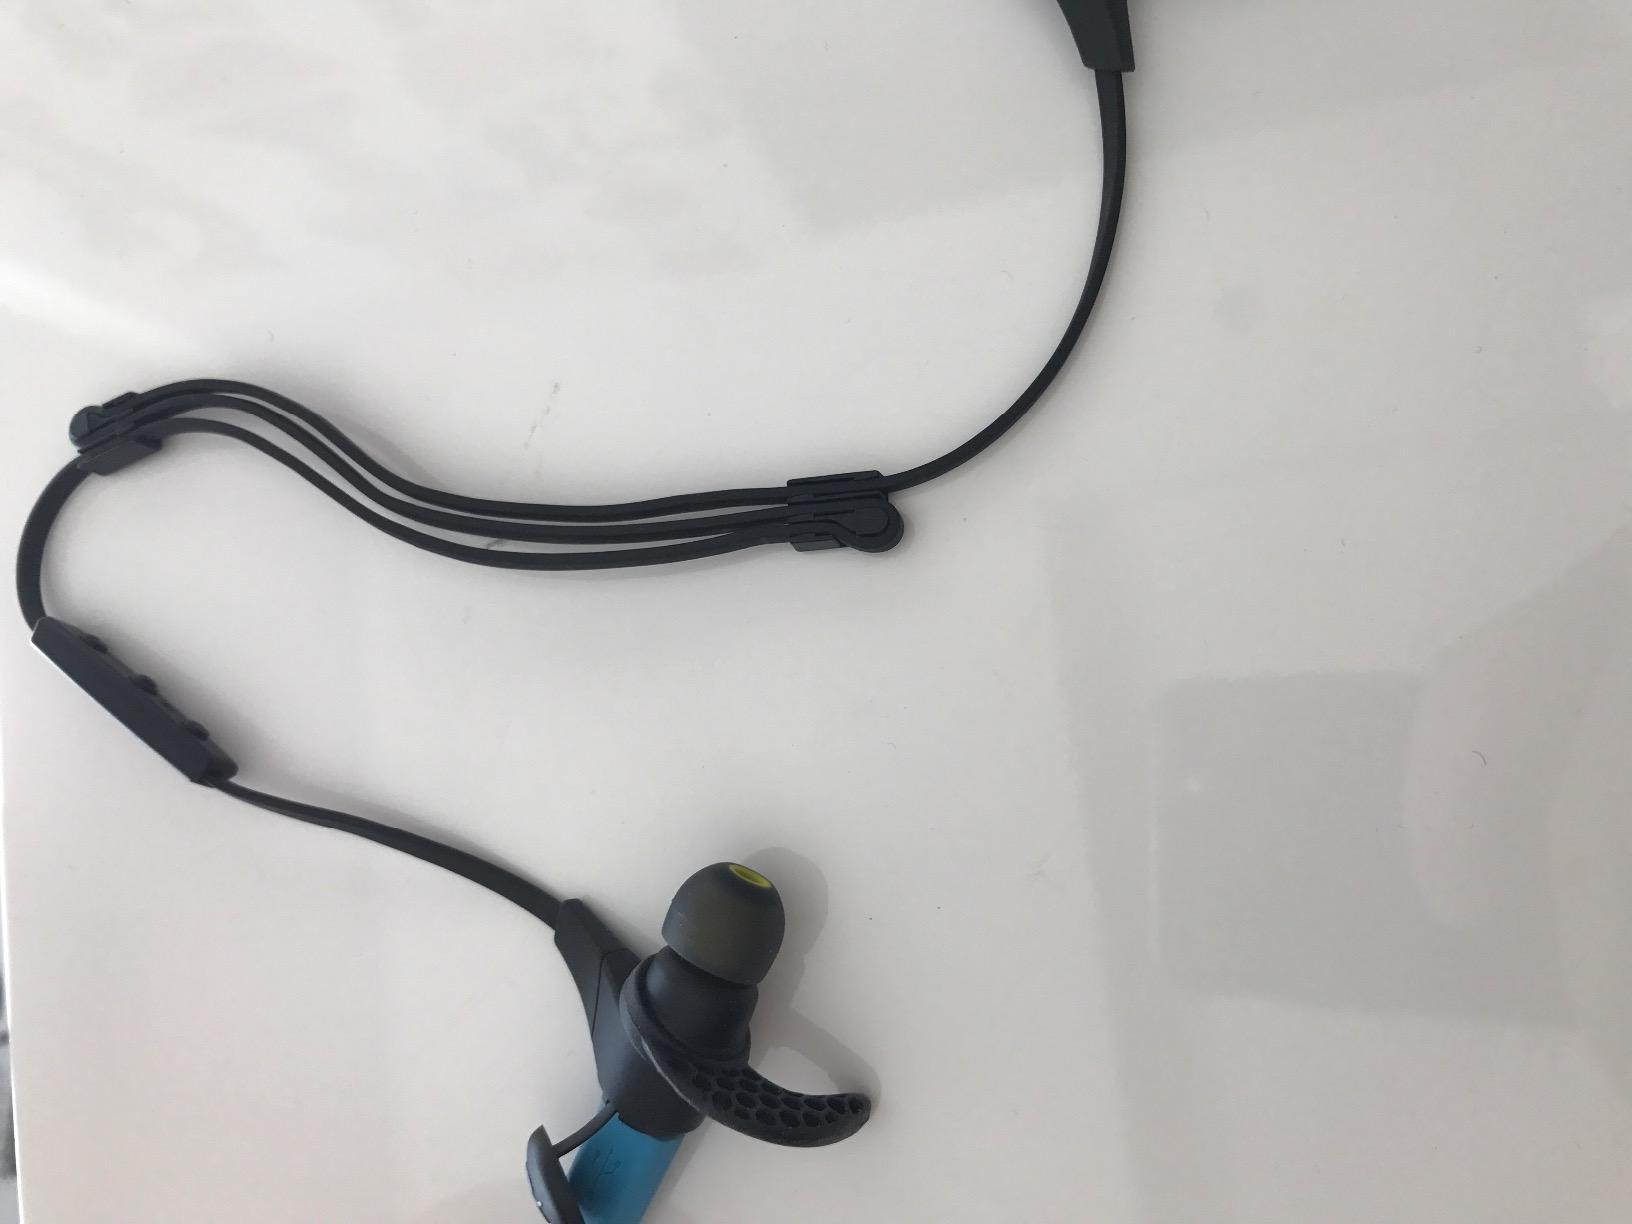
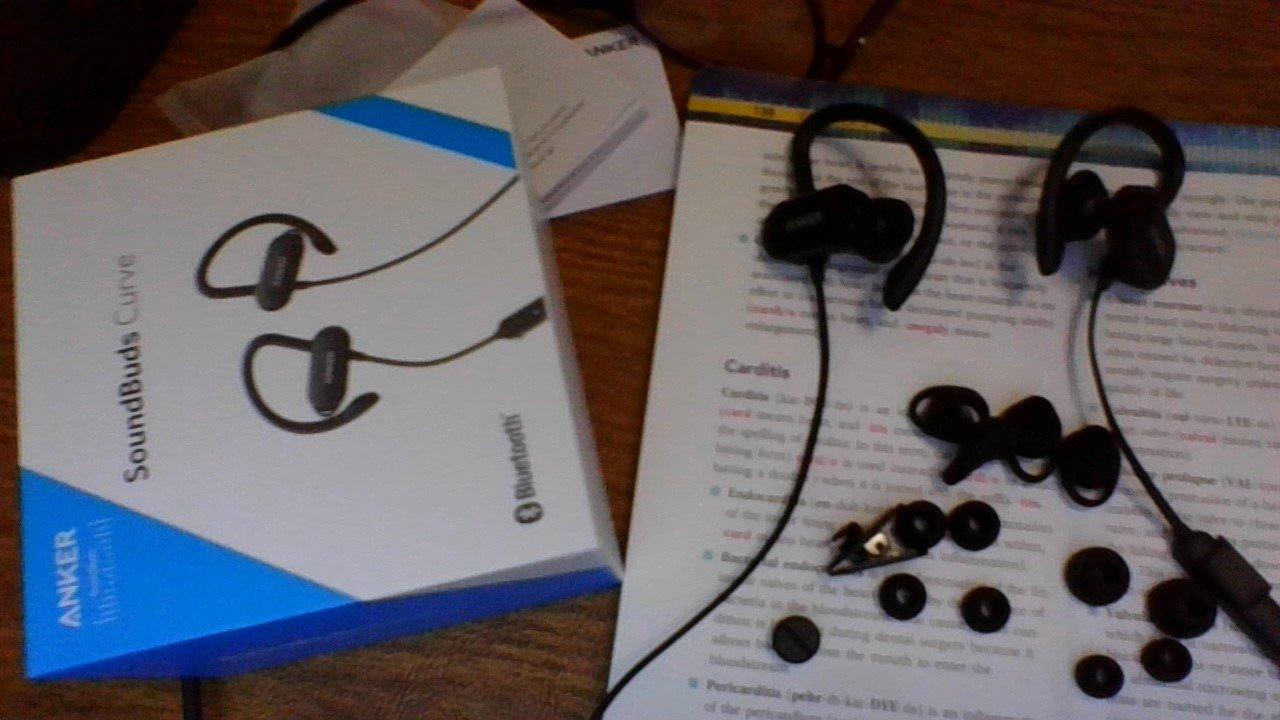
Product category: headphones
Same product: no